Ezra Pound's radio broadcasts, 1941–1945

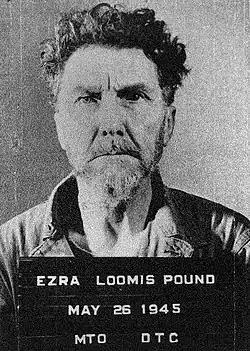
Pound on 26 May 1945

The broadcasts were monitored by the United States Foreign Broadcast Monitoring Service, and on 26 July 1943 the United States District Court for the District of Columbia indicted Pound "in absentia" for treason.